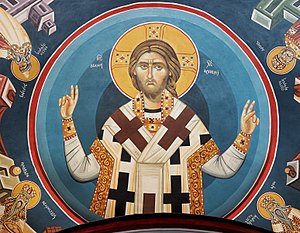
Profet
Jesus anses i Islamsom en profet
En profet er en person, der menes at kunne formidle eller åbenbare et budskab fra en højere magt eller guddom.